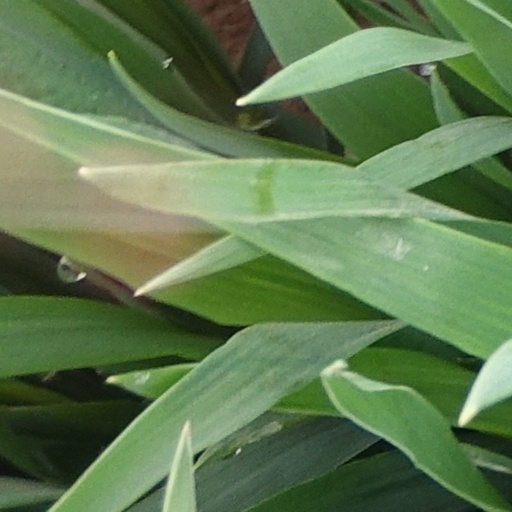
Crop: wheat